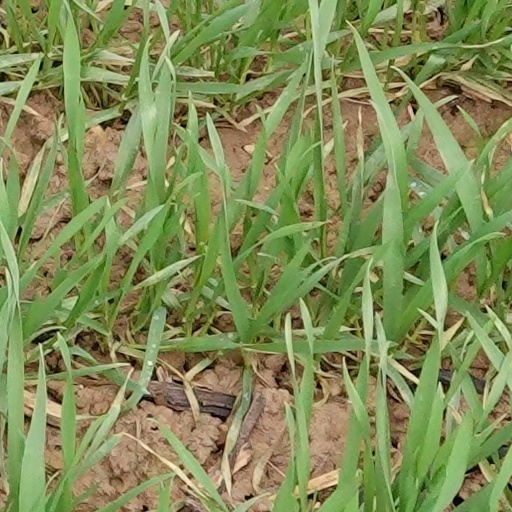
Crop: wheat